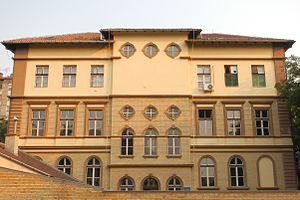
Cet article recense les monuments culturels du district de Bačka septentrionale en Serbie, dans la province autonome de Voïvodine.
Les monuments culturels protégés constituent une catégorie de monuments de Serbie inscrits sur une liste de monuments bénéficiant de la protection de l'État. Il s'agit d'une troisième catégorie de monuments protégés classés, par leur importance, après les monuments culturels d'importance exceptionnelle et les monuments culturels de grande importance.
Le bâtiment situé 2 rue Frankopanska à Subotica est situé à Subotica, dans la province de Voïvodine et dans le district de Bačka septentrionale, en Serbie. Il est inscrit sur la liste des monuments culturels protégés de la République de Serbie.